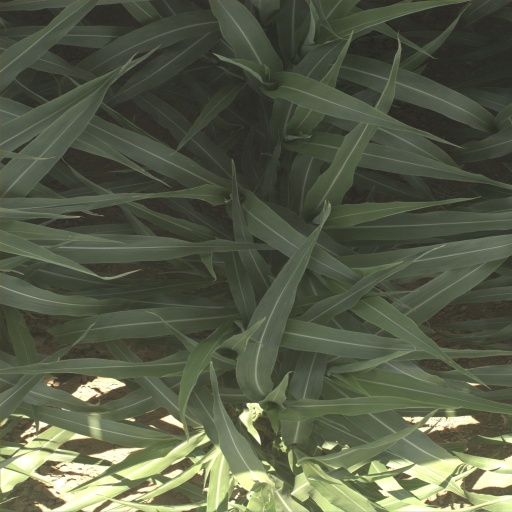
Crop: sorghum